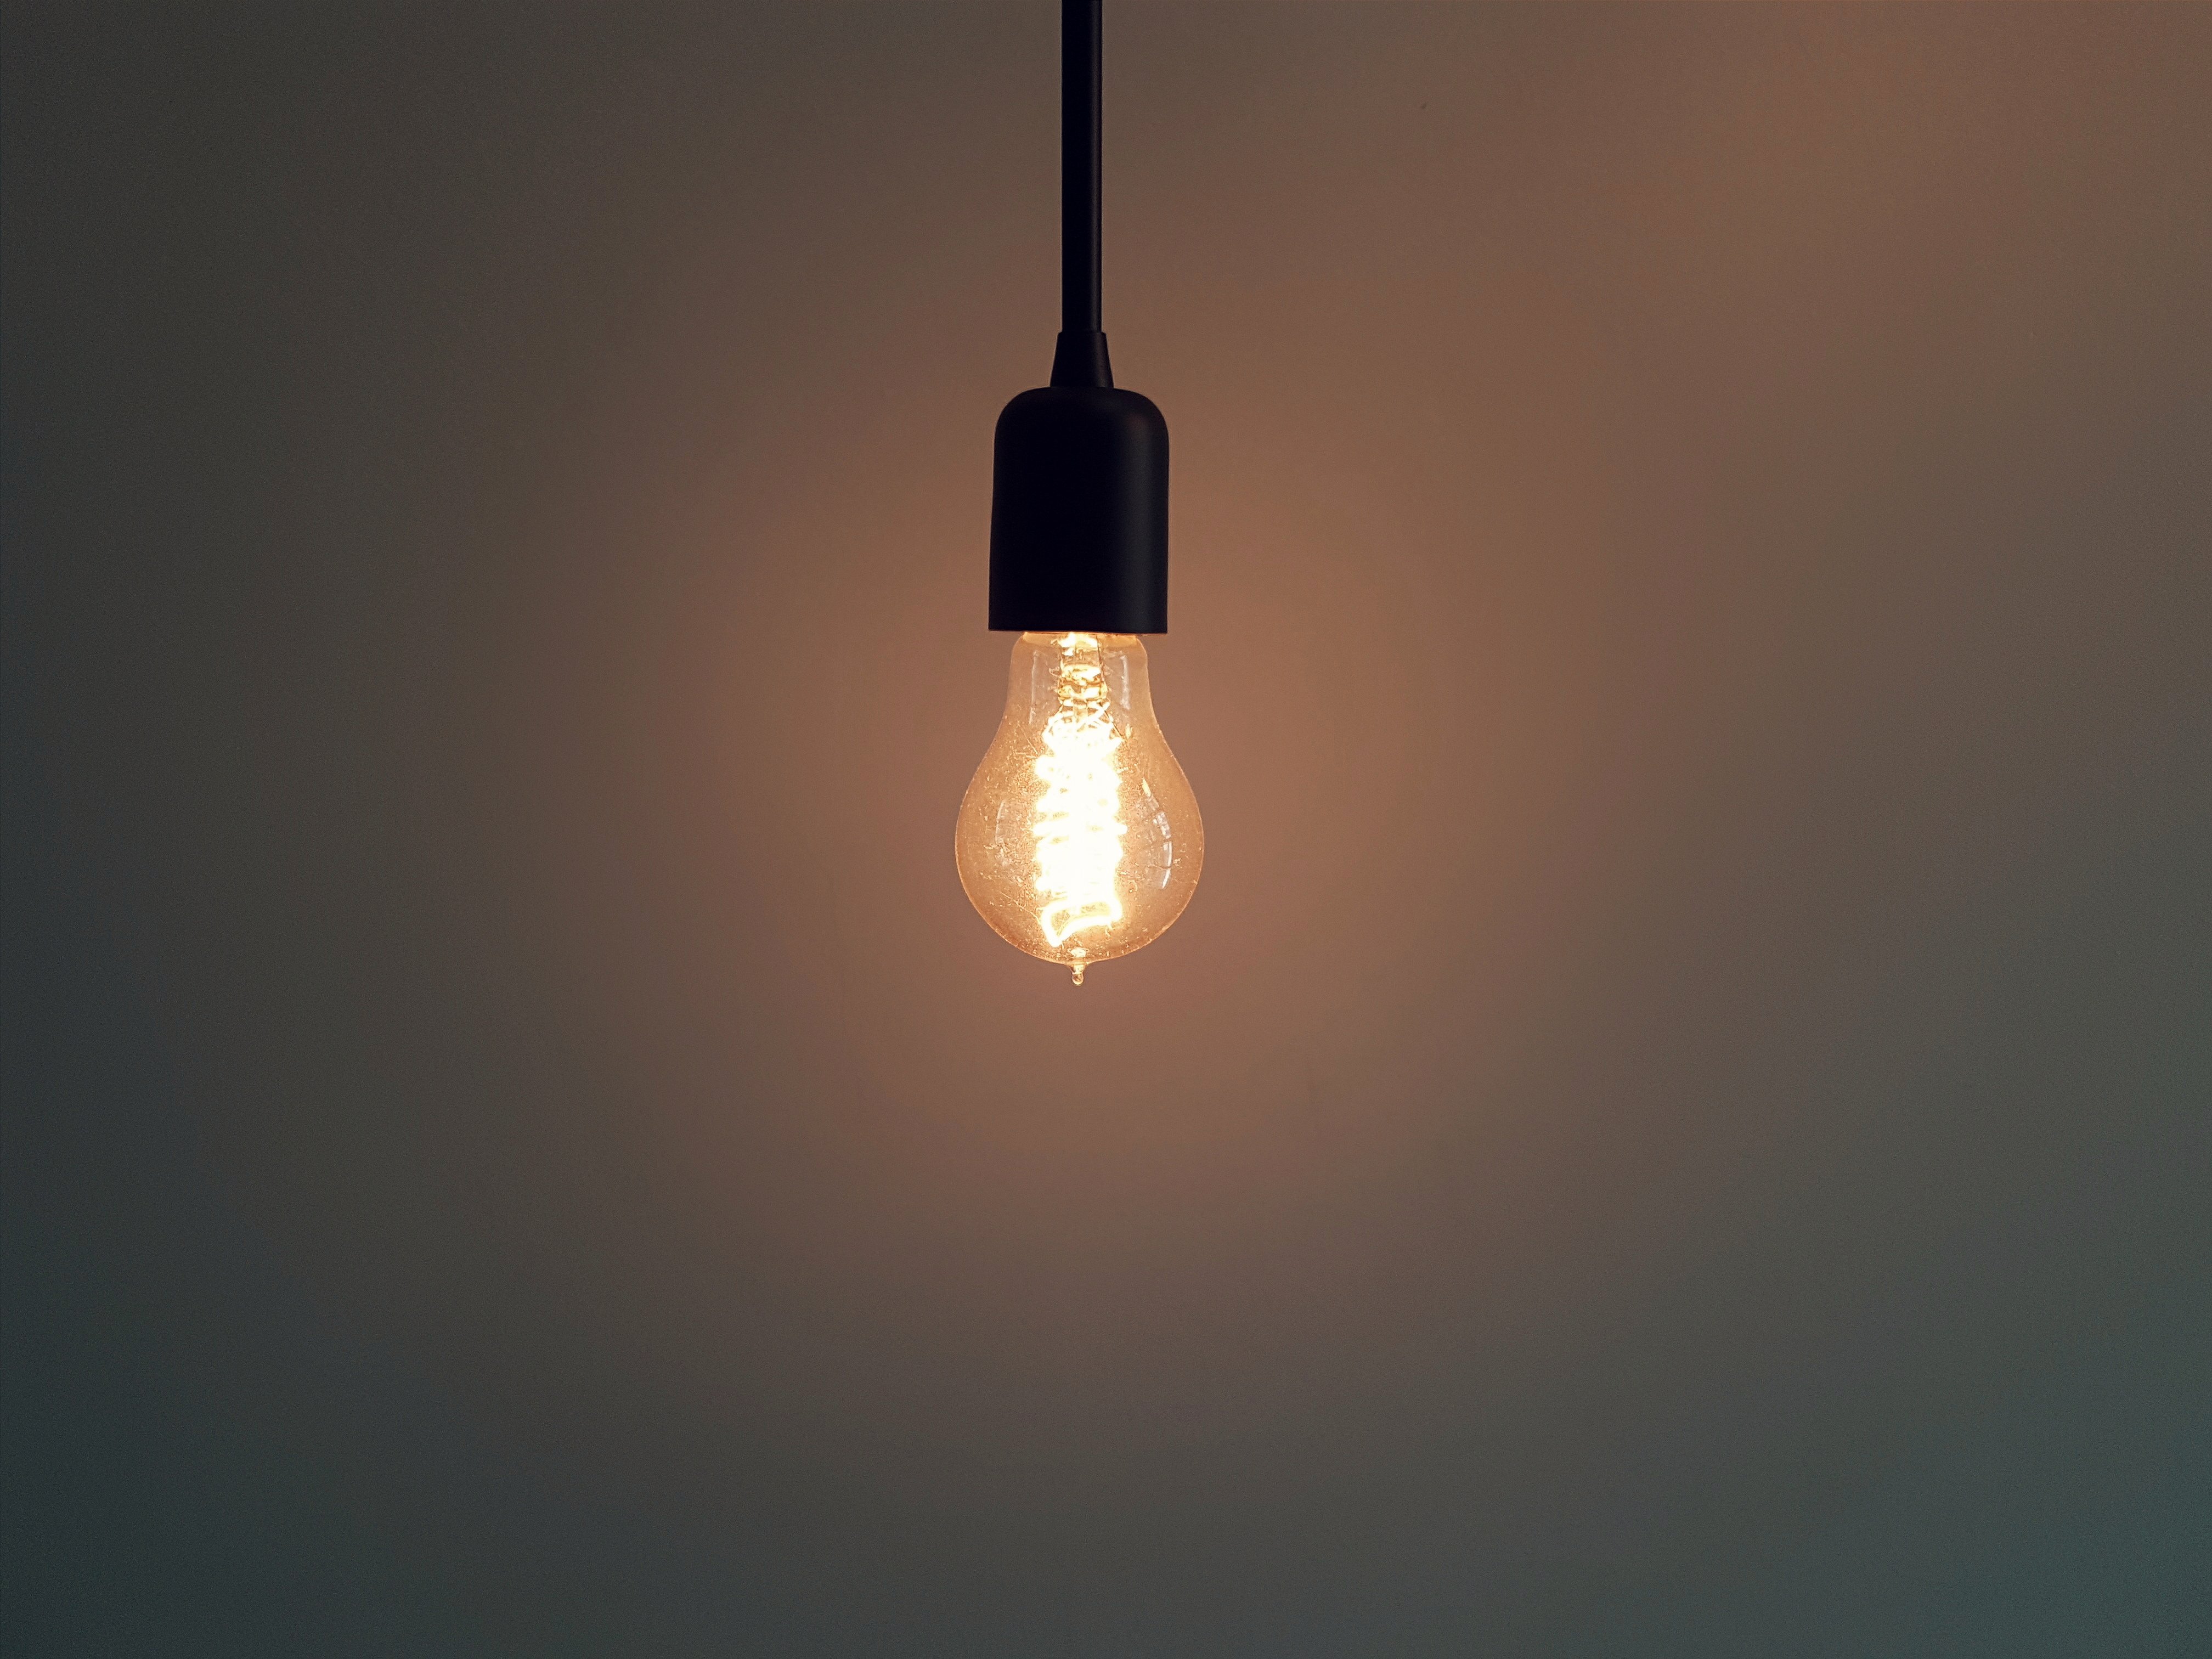
light, dark, dusk, evening, ceiling, bulb, street light, lamp, electricity, light bulb, lighting, filament, circle, energy, illuminated, power, vision, bright, light fixture, idea, incandescent, incandescent light bulb